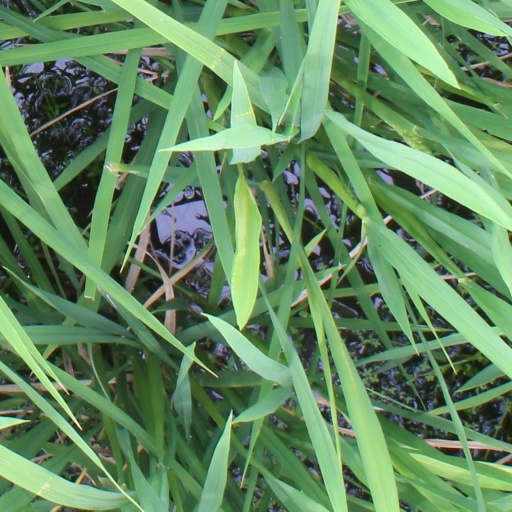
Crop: rice